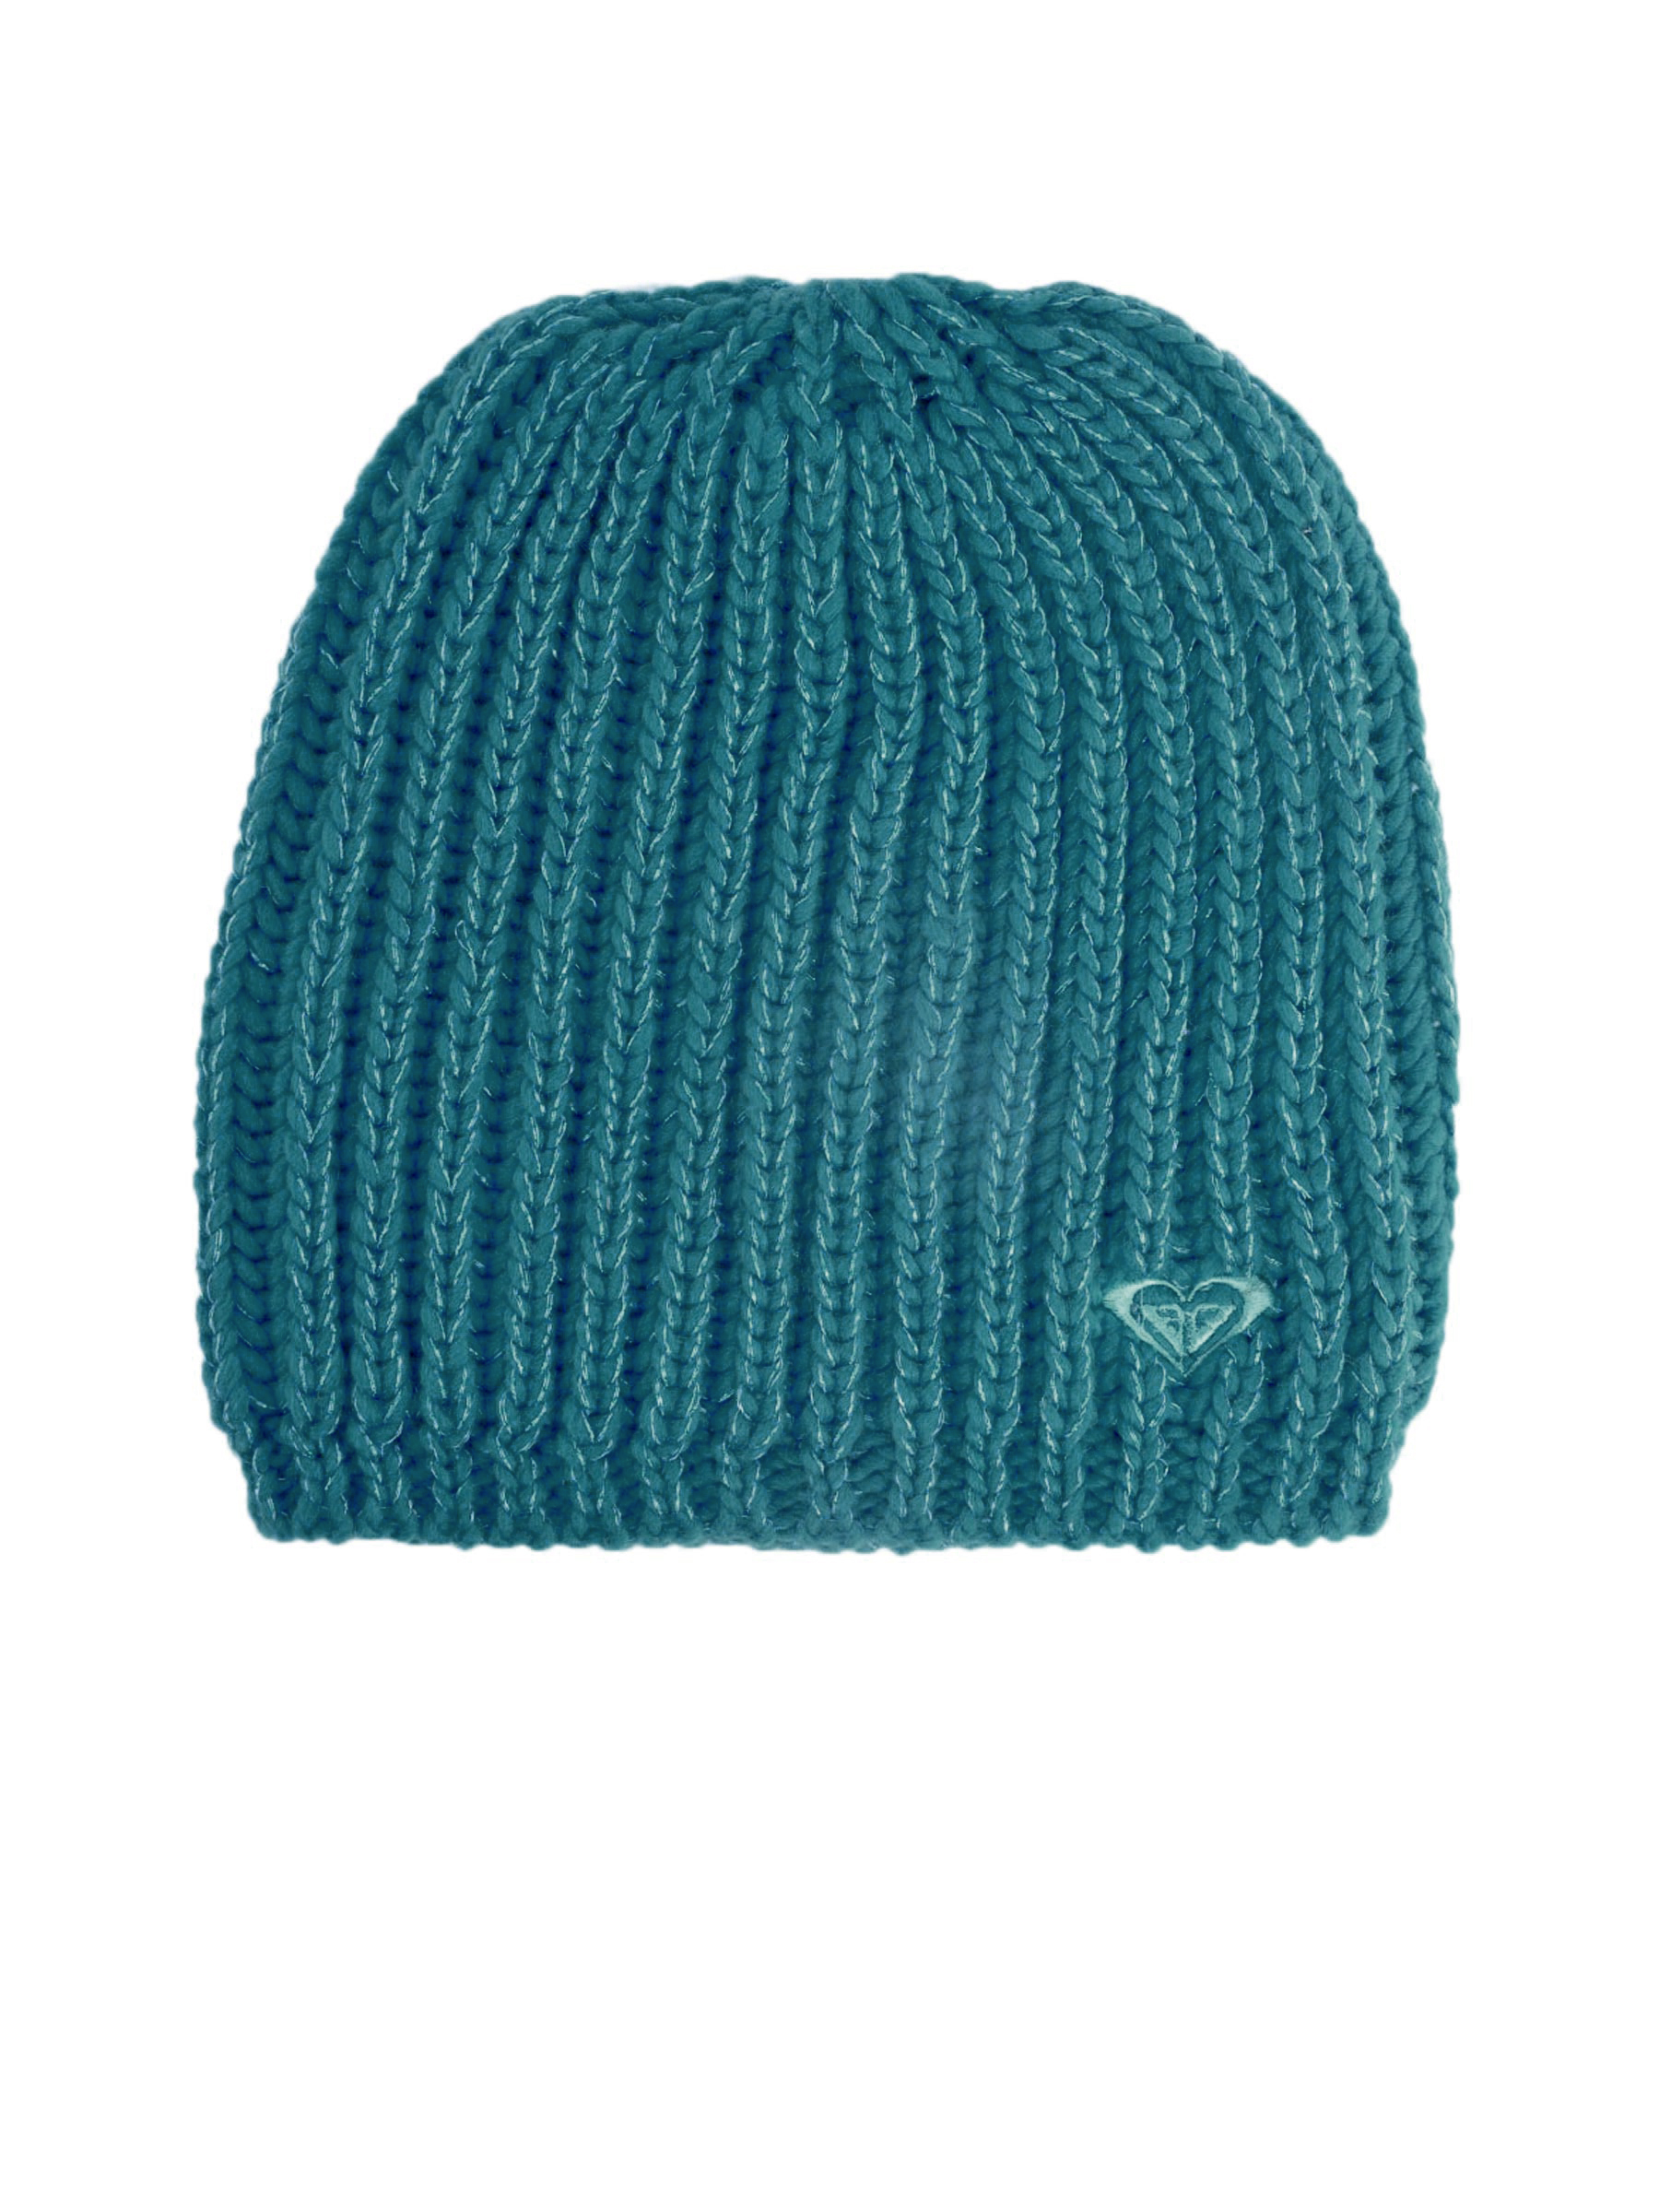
Roxy Women Mellow Beanie Blue Cap
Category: Accessories / Headwear / Caps
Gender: Women
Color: Blue
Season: Winter 2012
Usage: Casual